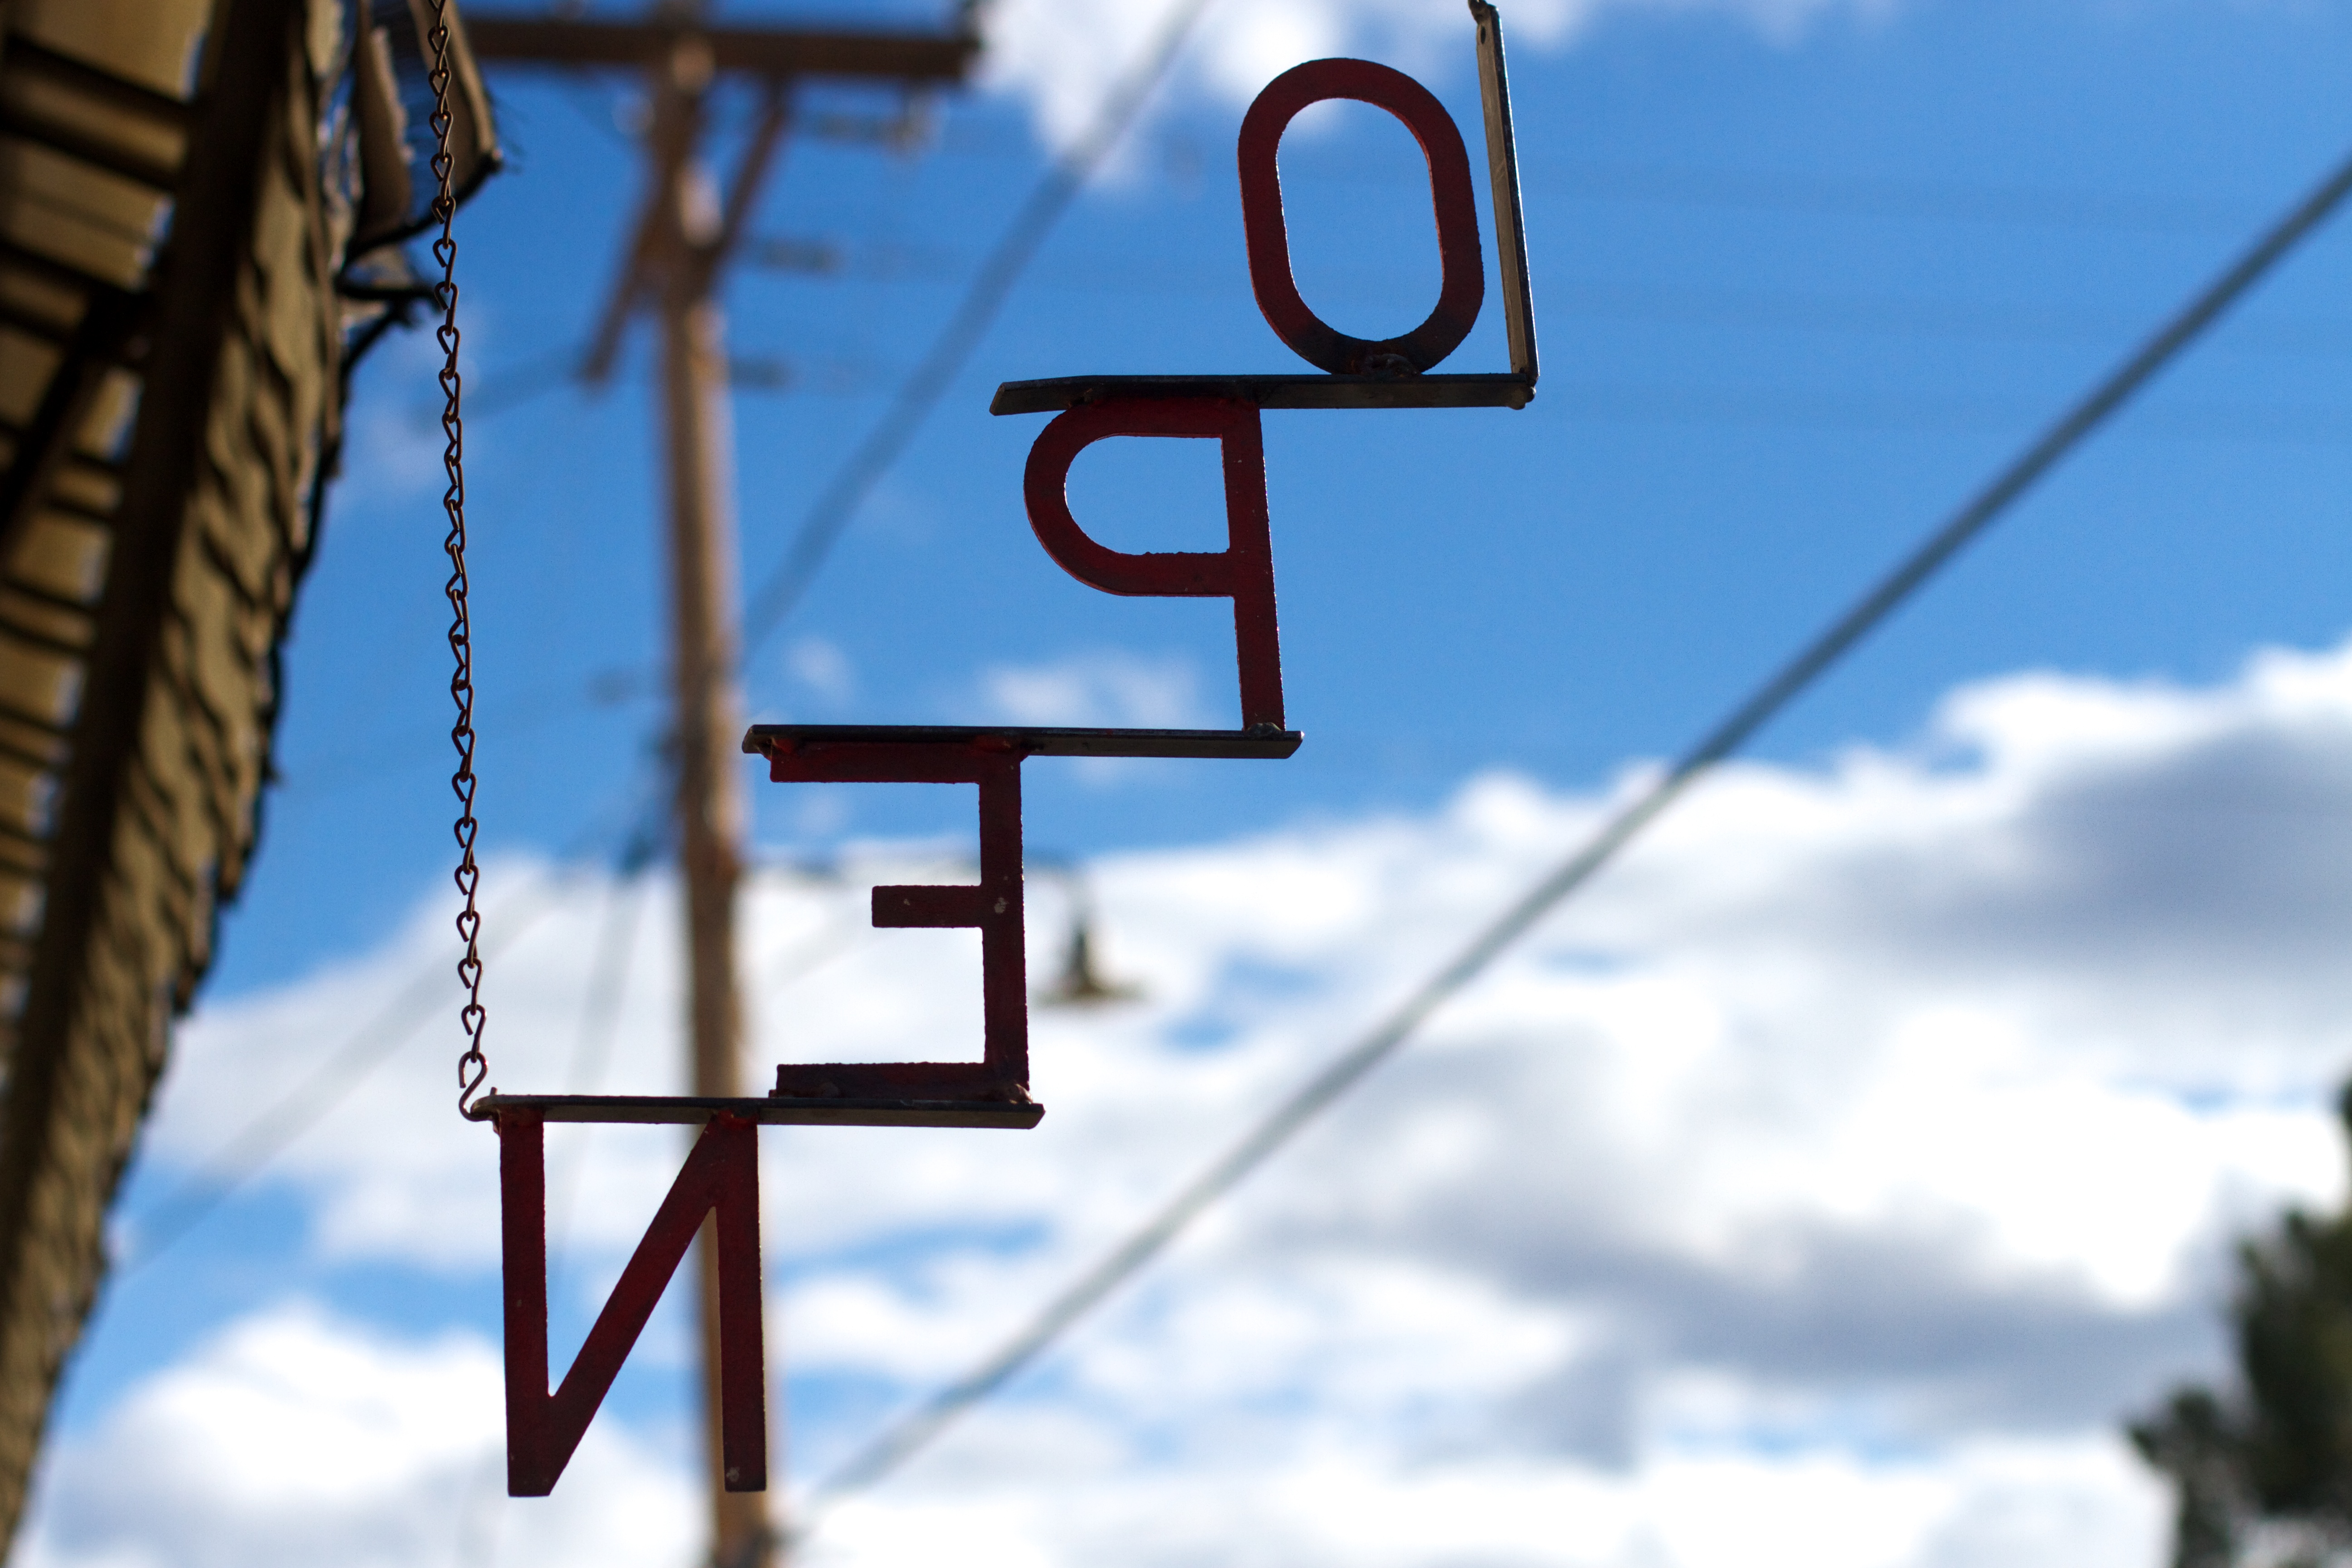
open, sky, wind, sign, mast, blue, street light, street sign, electricity, signage, lighting, energy, light fixture, traffic sign